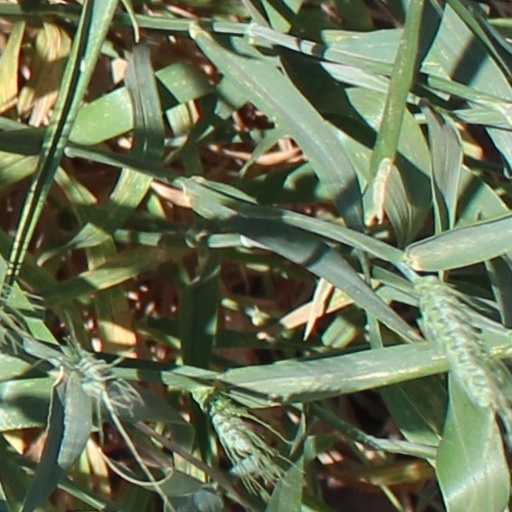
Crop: wheat